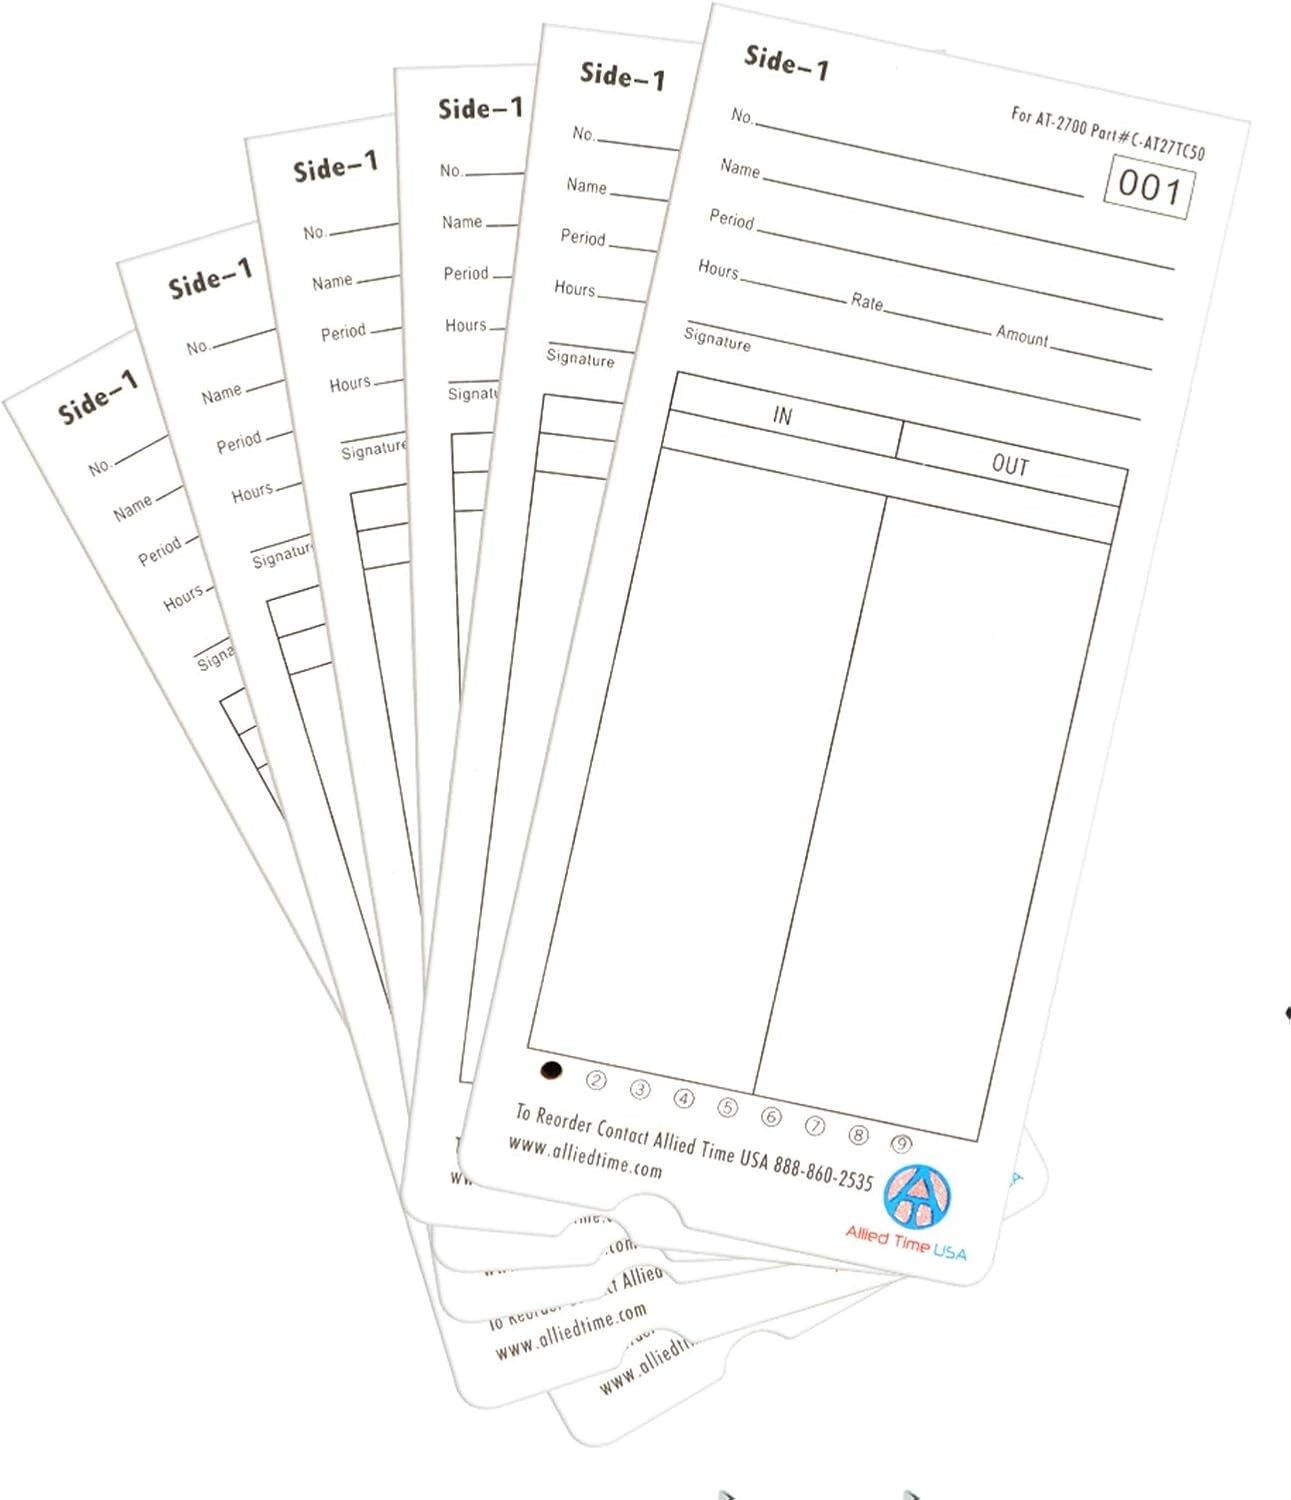
Genuine AT-2700 time Cards, 4-Packs of 50ea
Brand: AlliedTimeUSA
About this item Use only genuine Allied Time USA time cards for optimum time clock performance and full warranty protection Whole punched time cards numbered #1-#50 Sturdy card stock to ensure stable performance and durability
Category: Office Supplies > Office Equipment > Time & Attendance Clocks